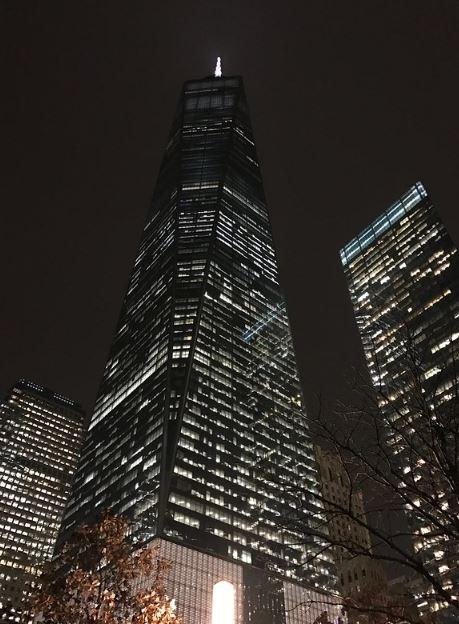
Fire: no
Smoke: no